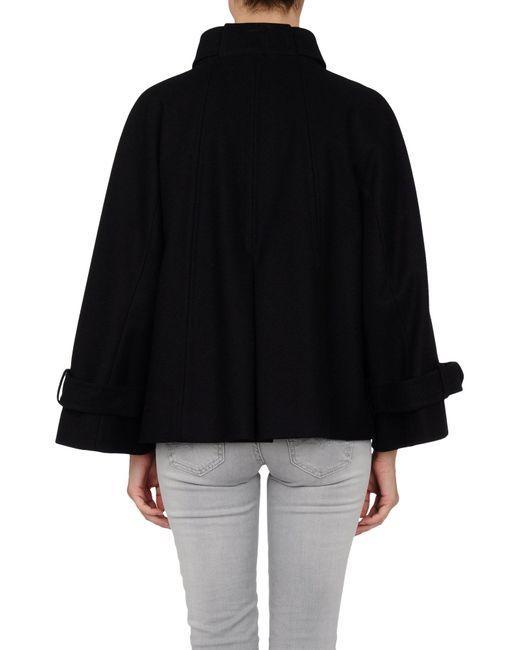
Loose Fit schwarzer stylischer Mantel für Damen